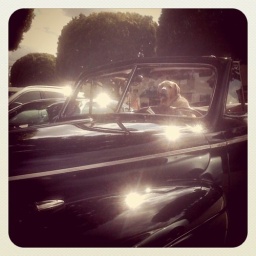
OMG! Such a cute dog hangin' out in fancy car.